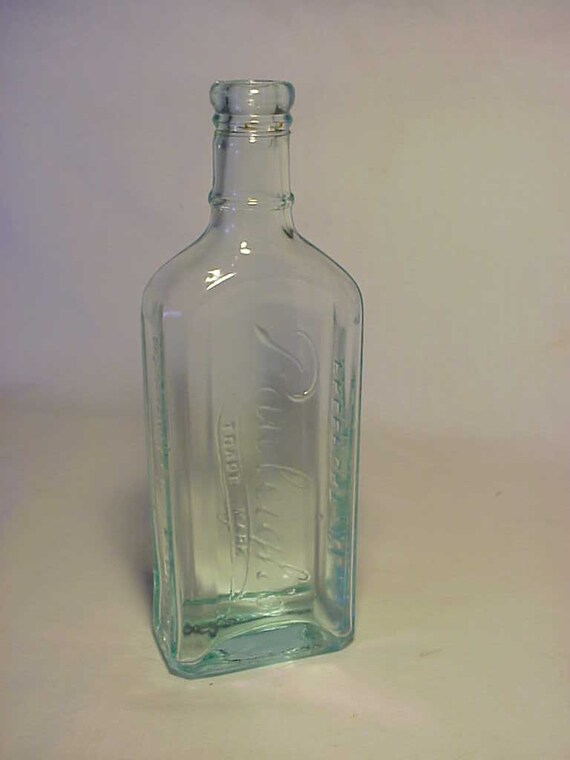
Waste category: glass